The Princess (1966 film)

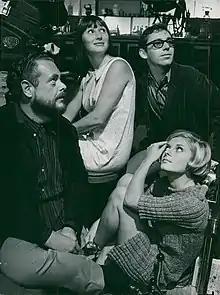
Director Åke Falck with Grynet Molvig, Monica Nielsen, and Heinz Spira

The Princess is a 1966 Swedish drama film directed by Åke Falck. It was entered into the 5th Moscow International Film Festival where Grynet Molvig won the award for Best Actress.